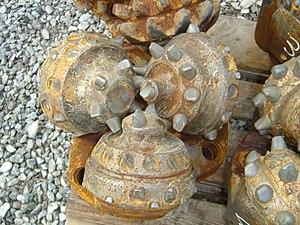
Le carbure de tungstène est un composé chimique de formule WC. Il s'agit d'une céramique réfractaire ultradure, avec une raideur environ le double de celle de l'acier et un module d'Young d'environ 530 à 700 GPa. Sa masse volumique est également double de celle de l'acier, intermédiaire entre celles du plomb et de l'or. Sa dureté est comparable à celle du corindon α-Al₂O₃, et il ne peut être poli qu'avec les abrasifs les plus durs, comme le nitrure de bore cubique et le diamant.